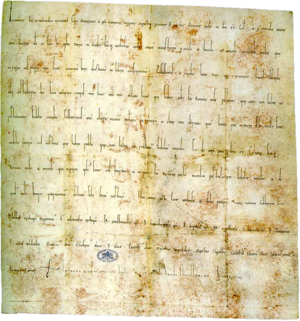
Le concordat de Worms est l'accord qui met fin à la querelle des Investitures le 23 septembre 1122, conflit qui opposait le pape à l’empereur germanique depuis 1075. L'original de l'acte de l'empereur Henri V est conservé aujourd'hui aux archives du Vatican.
Cette page concerne l'année 1122 du calendrier julien.